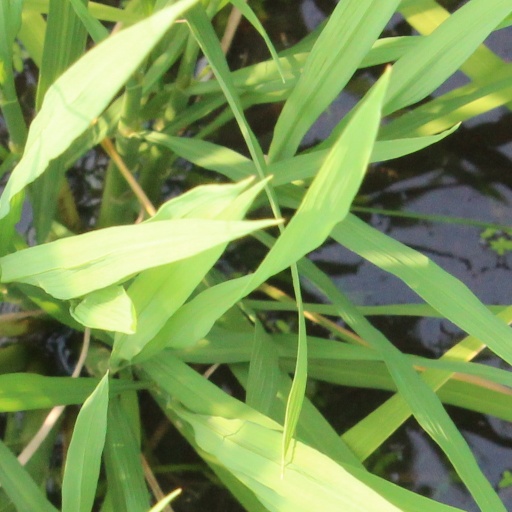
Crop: rice